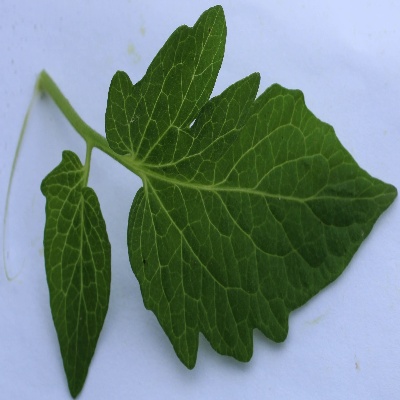
Crop: Tomato
Condition: healthy